Toronto Union Station (1858)

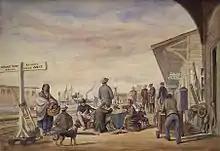
Armstrong's 1859 painting of the first Union Station

Toronto’s first Union Station was a passenger rail station located west of York Street at Station Street, south of Front Street in downtown Toronto. It was built by the Grand Trunk Railway (GTR) and opened in 1858.